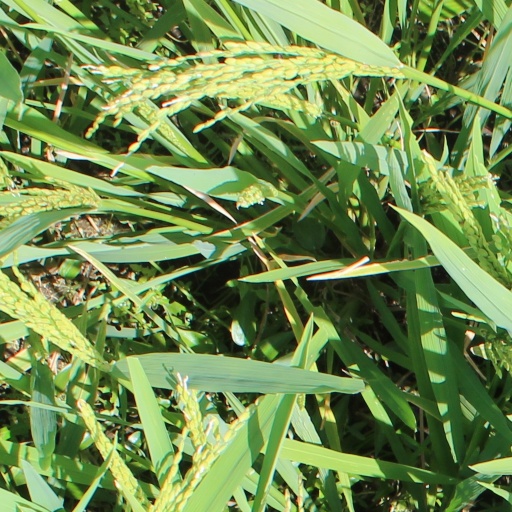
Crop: rice